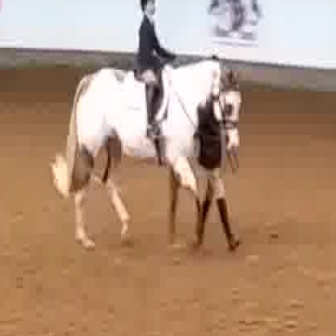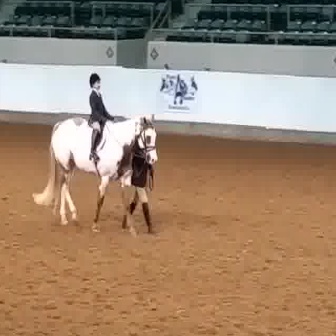
  Please identify the target specified by the bounding box [46,54,242,251] in the first image and locate it in the second image. Return the coordinates in [x_min,y_min,x_max,y_max] format.
Answer: [30,111,157,237]